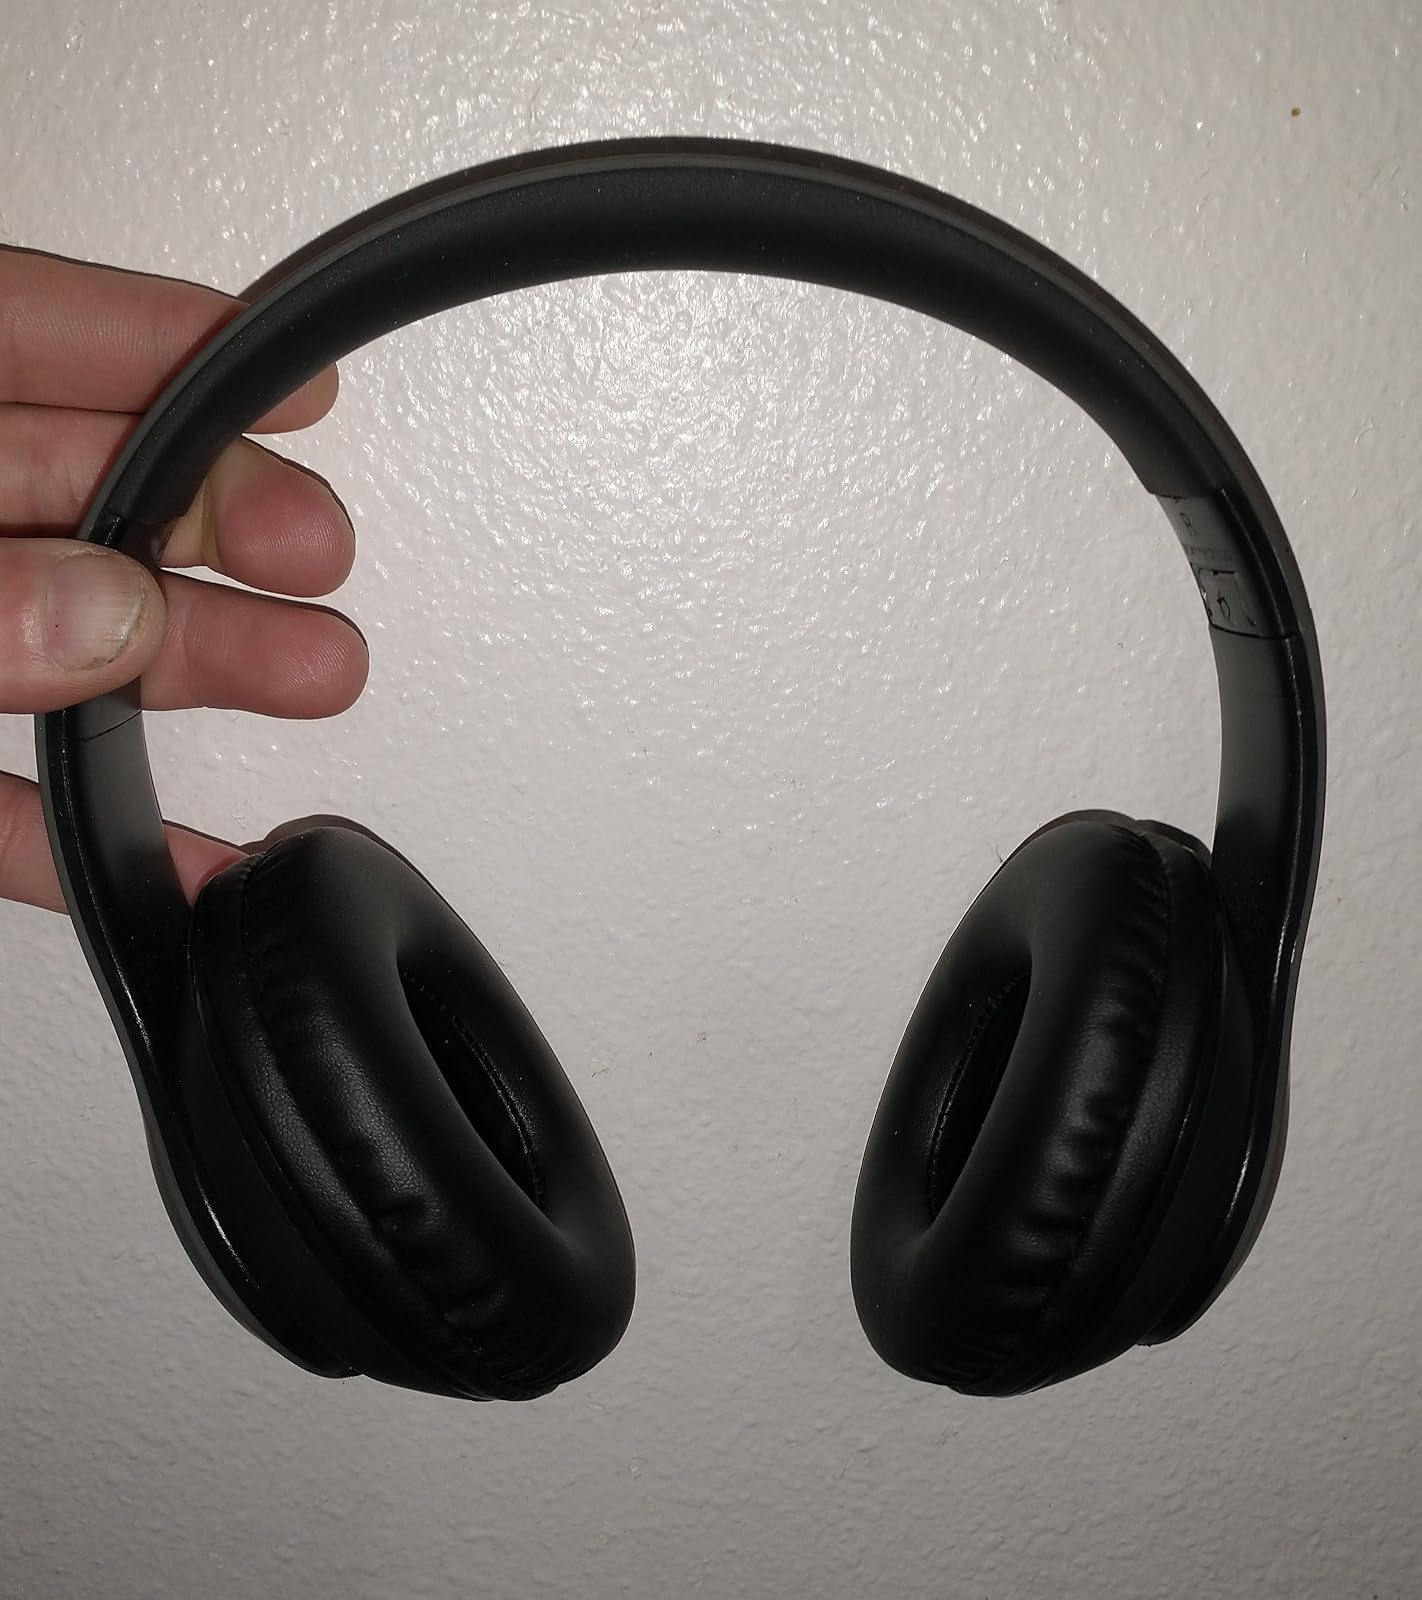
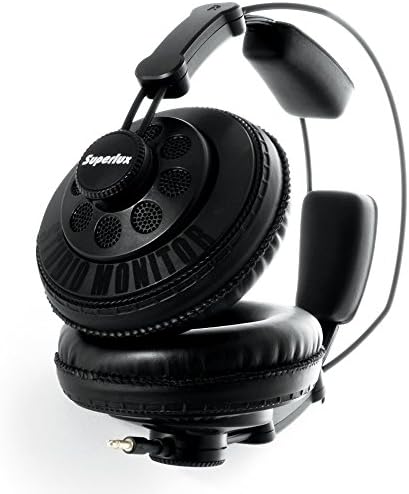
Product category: headphones
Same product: no